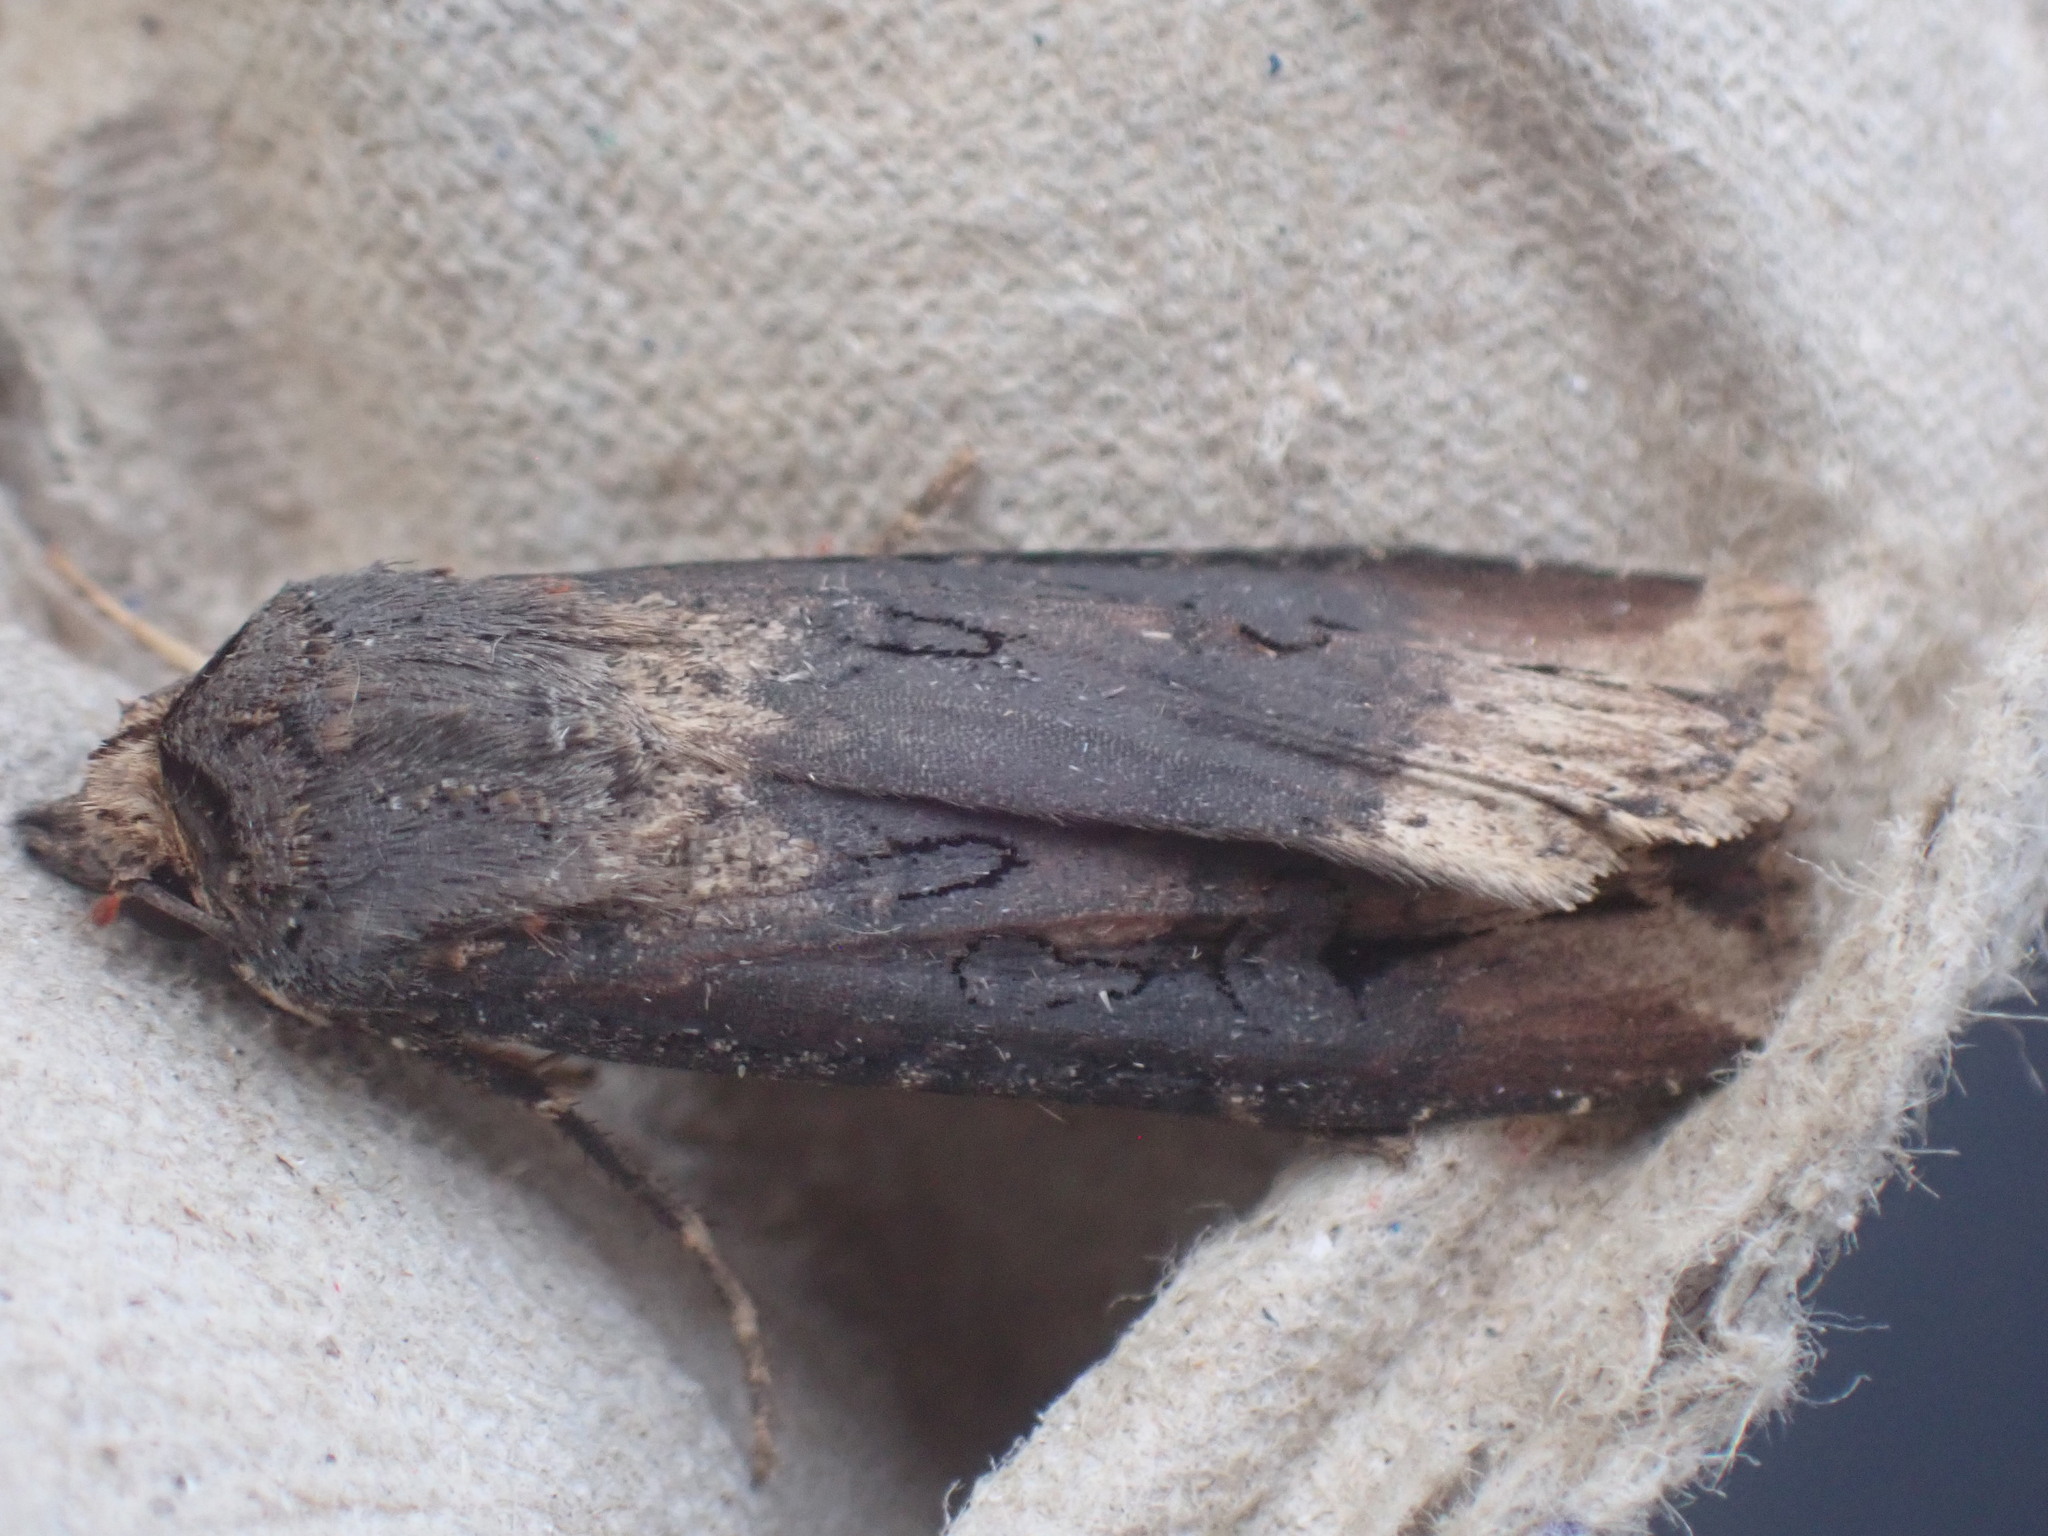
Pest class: cutworms